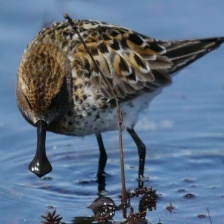
Species: SPOON BILED SANDPIPER
Scientific name: CALIDRIS PYGMAEA
ImageNet parent category: red-backed_sandpiper